Jenever

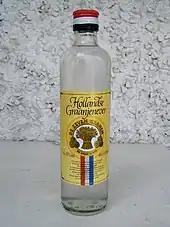
"Hollandse Graanjenever"

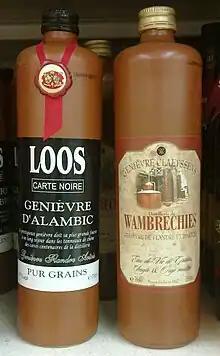
French "genièvre"

Jenever, also known as Hollands, genever, genièvre, peket, or sometimes as Dutch gin (archaic: Holland gin or Geneva gin), is the juniper-flavoured traditional liquor in the Netherlands, Belgium, and adjoining areas in northern France and northwestern Germany. As an EU and UK protected designation of origin, the term "jenever" and its soundalikes can only be used if the product is made according to the specifications in Belgium, the Netherlands, two northern French departments, and two German federal states. Gin was developed in Britain after the introduction of jenever to the island.